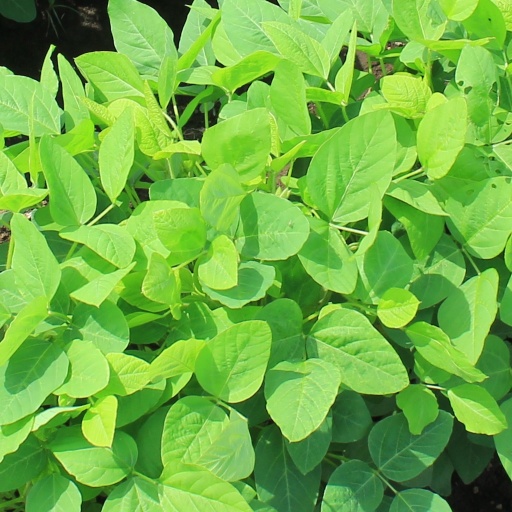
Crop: soybean